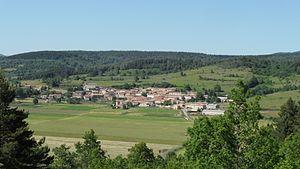
Vue d'Aunat, Aude, France
Aunat est une commune française, située dans le département de l’Aude en région Occitanie.